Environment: real
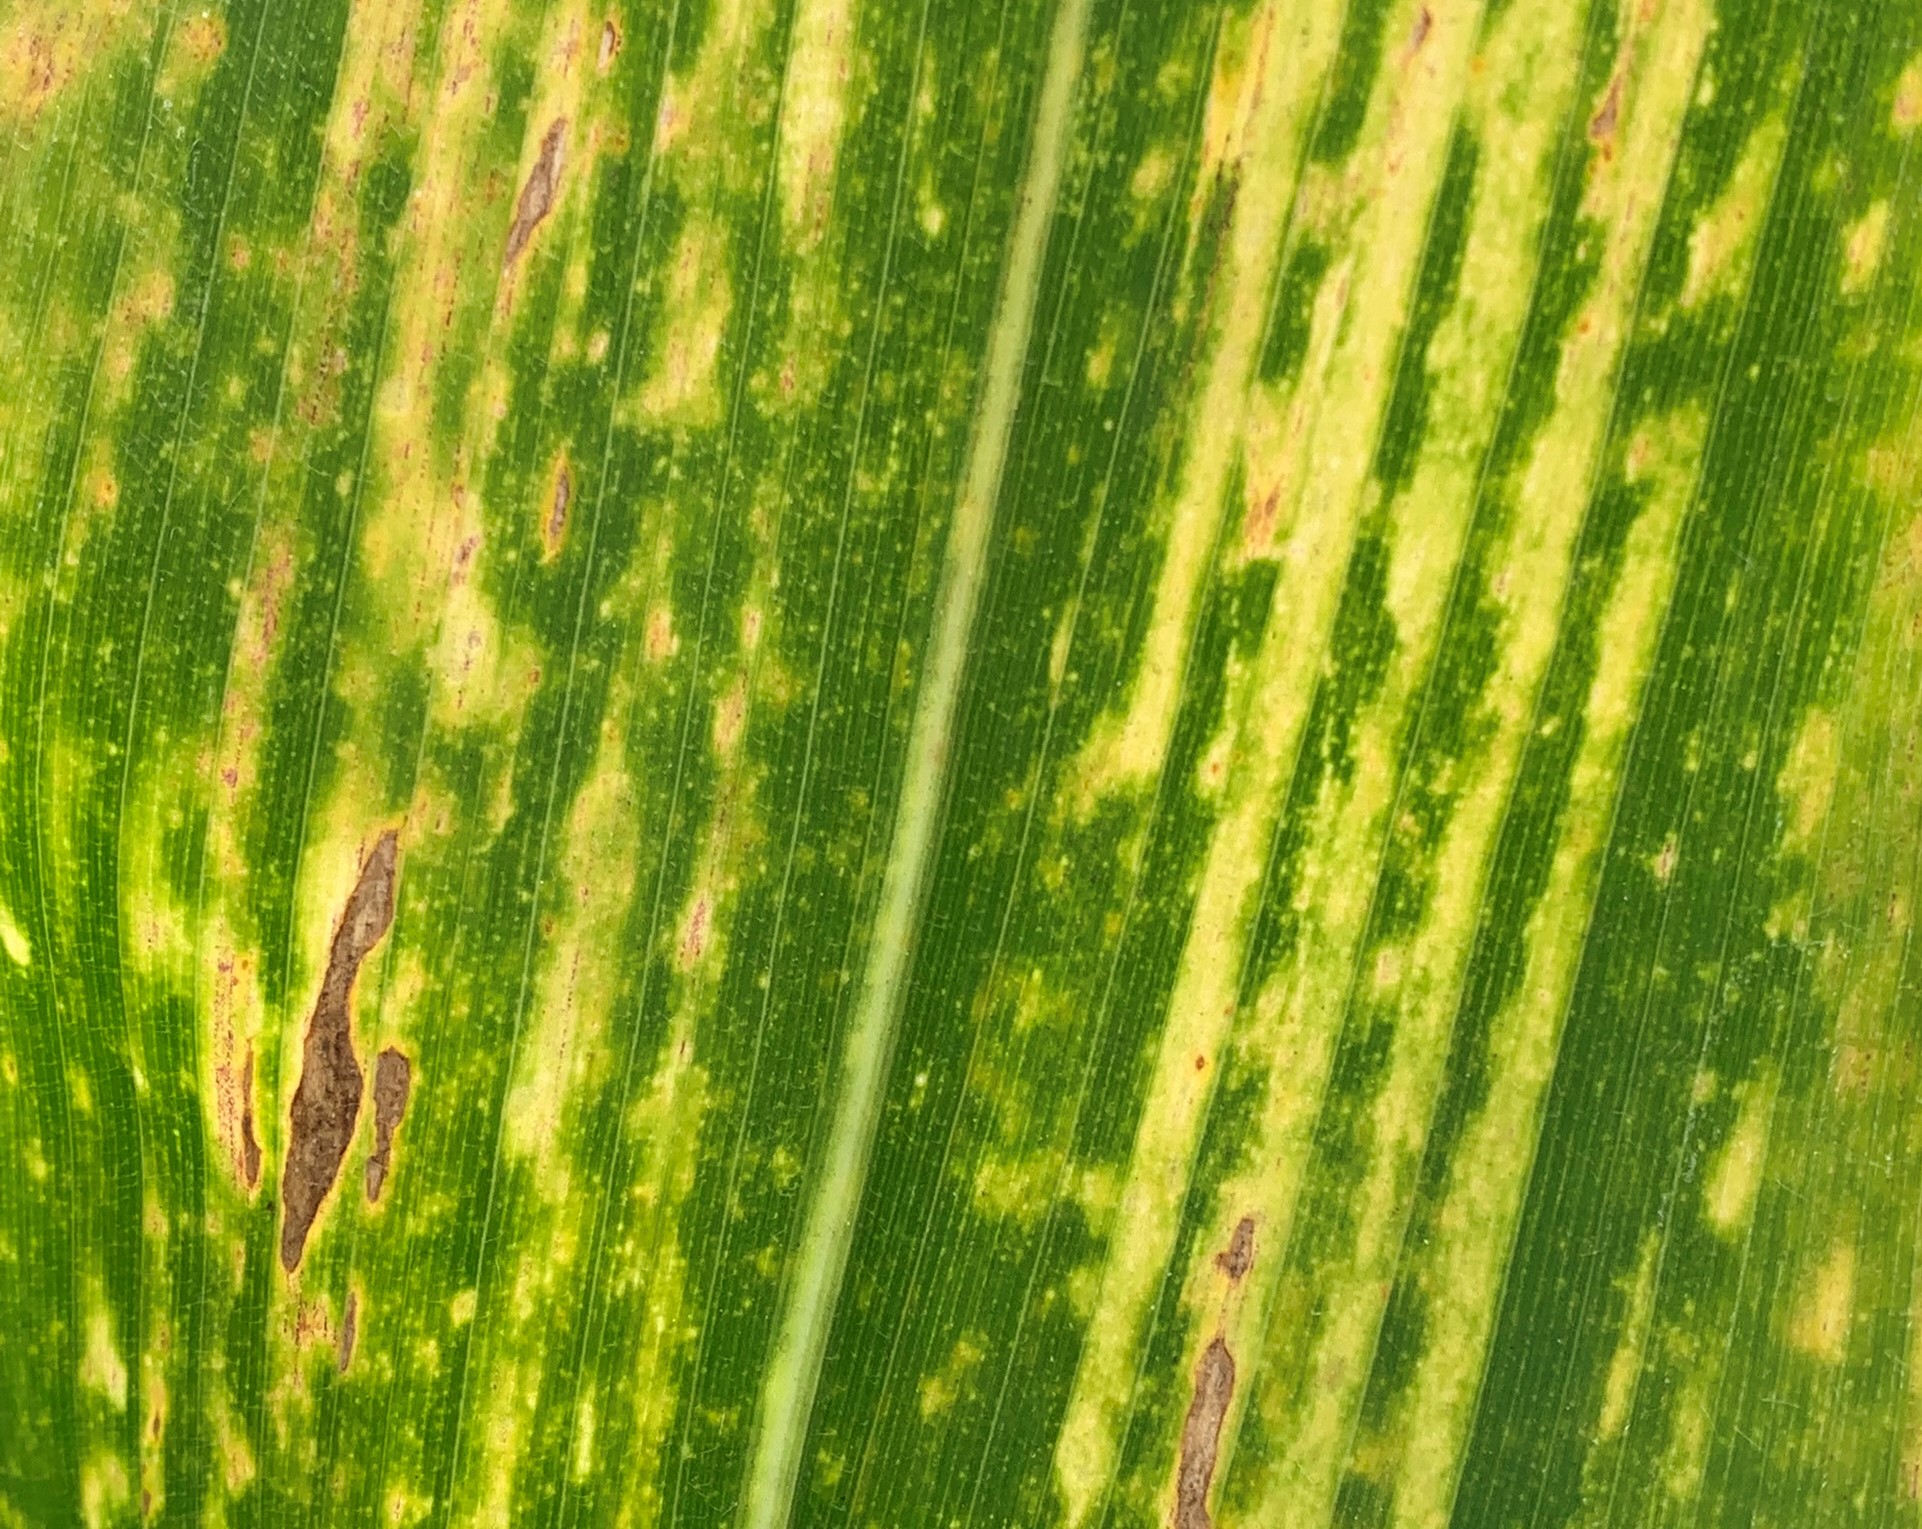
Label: lethal_necrosis